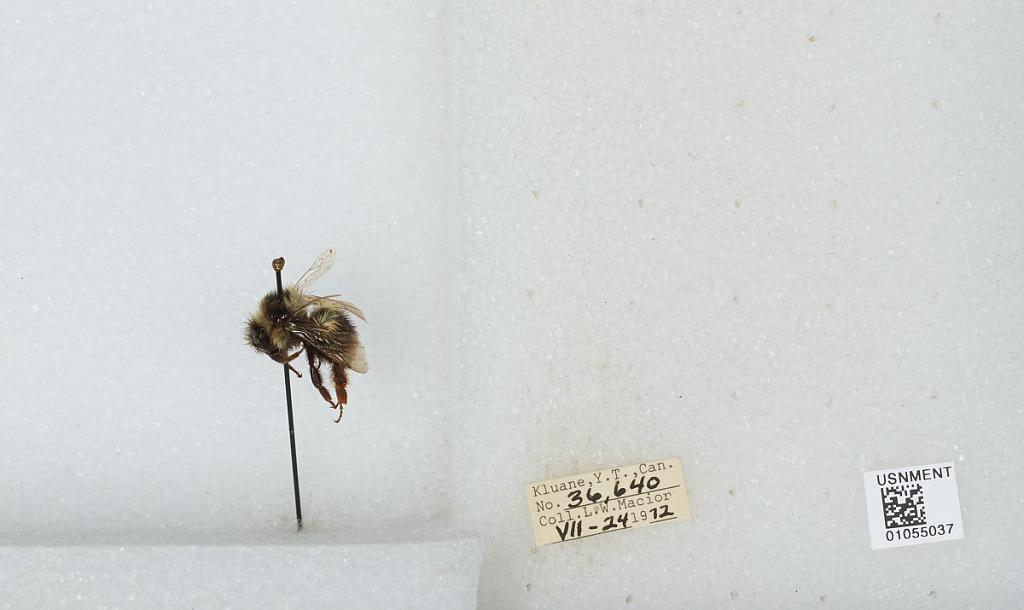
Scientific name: Bombus bifarius nearcticus
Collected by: L. Macior
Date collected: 1972-7-24
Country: Canada
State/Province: Yukon Territory
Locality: Kluane
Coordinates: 60.75, -139.5